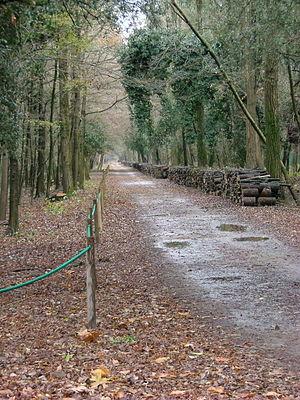
Mesola est une commune italienne de la province de Ferrare dans la région Émilie-Romagne en Italie.
La province de Ferrare est une province italienne, dans la région d'Émilie-Romagne.
Le parc régional du delta du Pô est une aire protégée, instituée en 1988, qui couvre 52 000 hectares de la région Émilie-Romagne, qui s’étend du Pô de Goro et qui couvre tout le delta historique du Pô, englobant également les embouchures des fleuves Reno, Lamone, Bevano. Comprenant entre autres les zones humides et saumâtres de la côte Adriatique et l’arrière-pays immédiat : la poche de Goro, les marais de Comacchio, les terres de Ravenne, les salines de Cervia, les forêts d’Argenta, la forêt de la Panfilia, la forêt de Mesola et les pinèdes du Lido di Classe à l’embouchure du Savio au nord de Cervia.